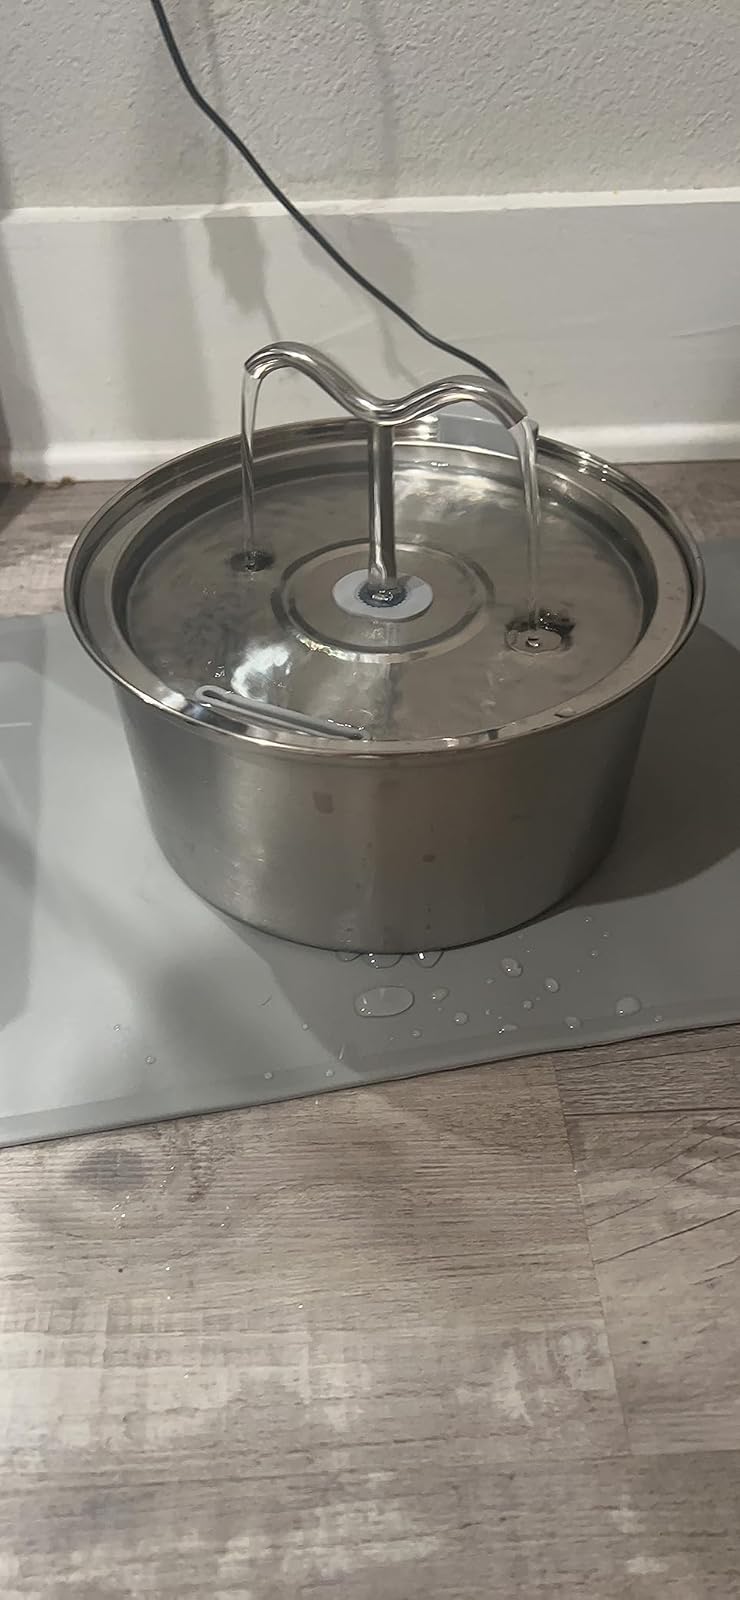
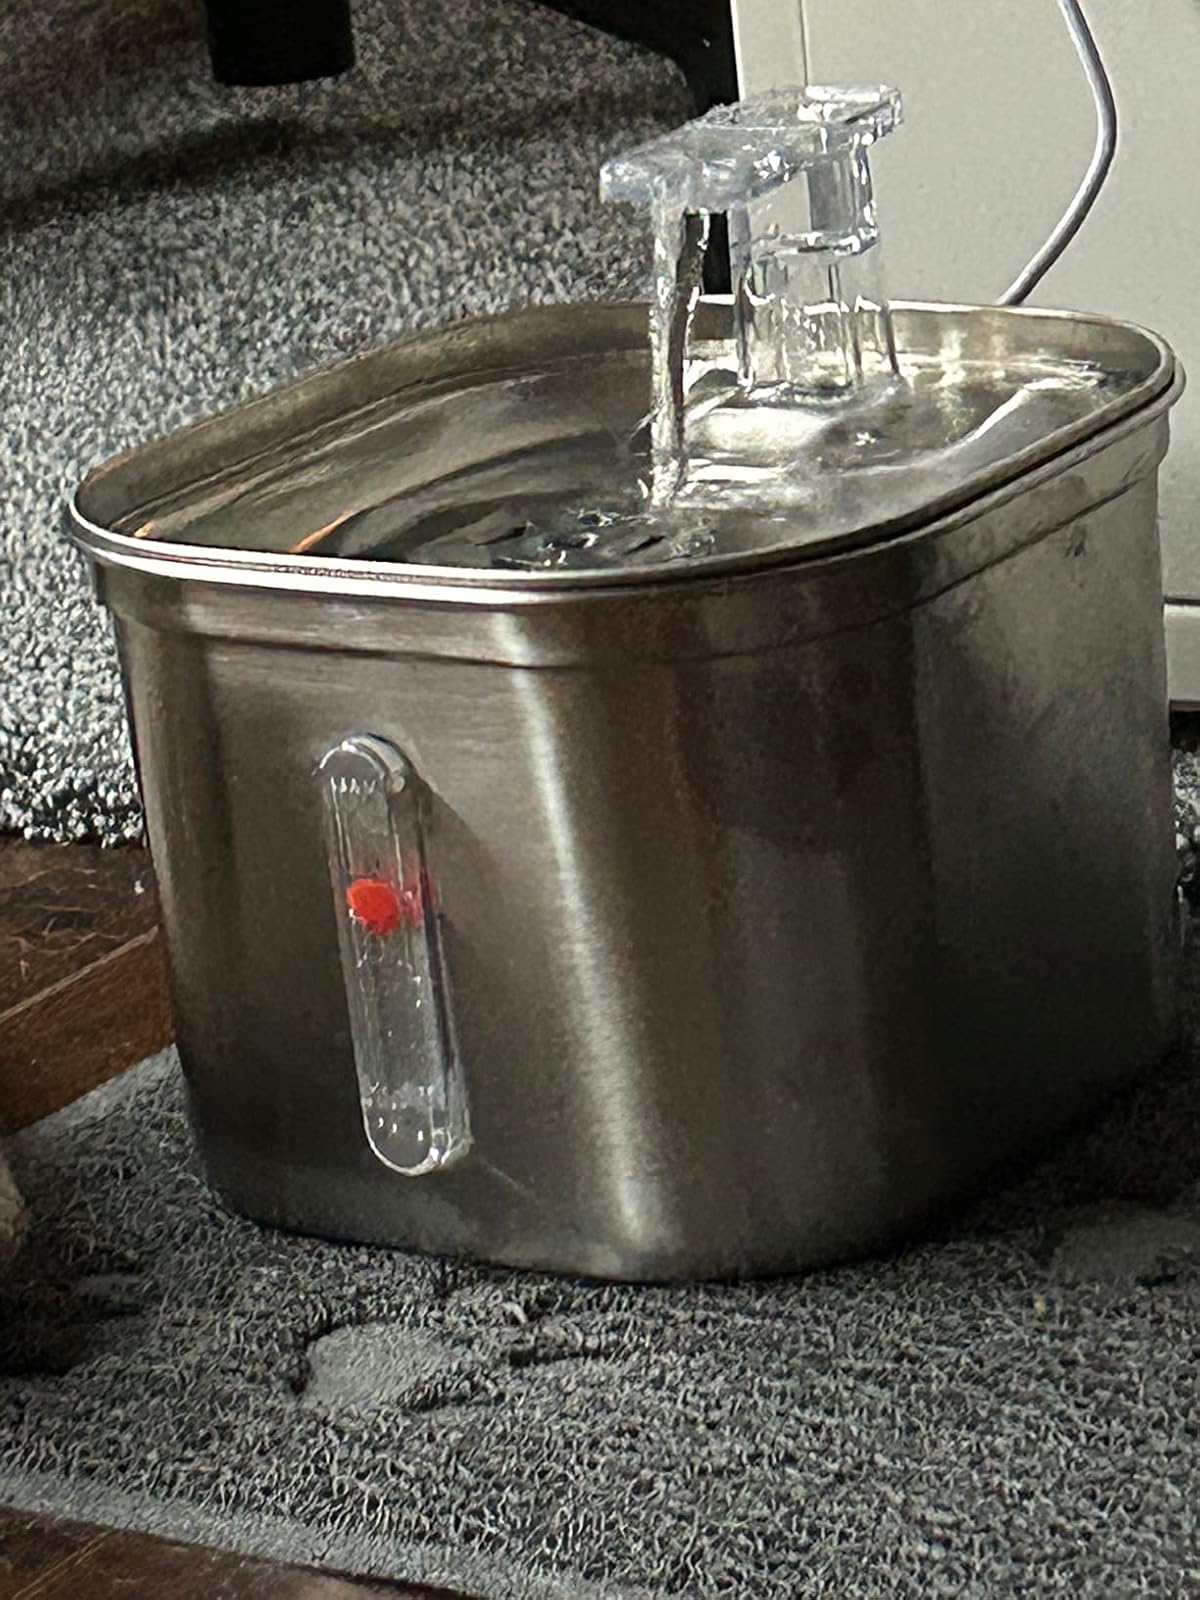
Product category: items_bowl
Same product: no